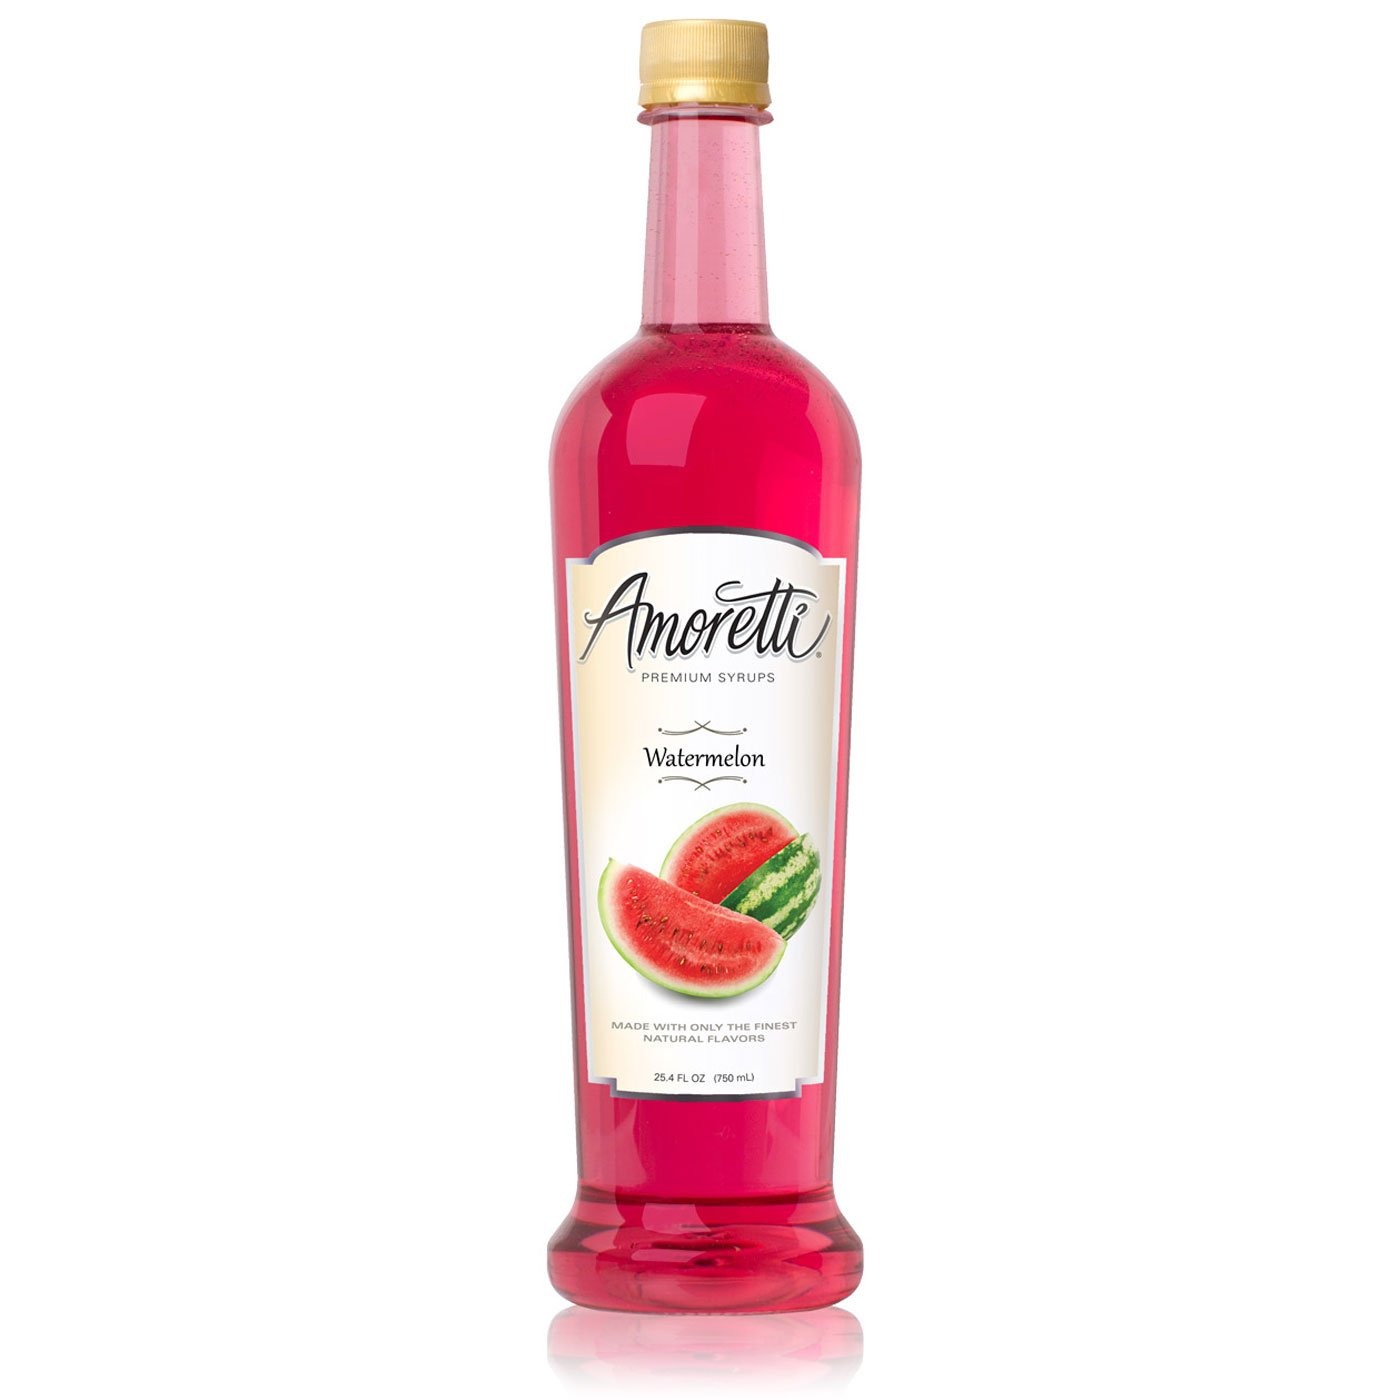
Item Name: Amoretti Premium Syrup, Watermelon, 25.4 Ounce (Pack of 12)
Bullet Point 1: Made with natural flavor
Bullet Point 2: Only 35 calories per serving and 62 servings per bottle
Bullet Point 3: Free pump included
Bullet Point 4: Delicious syrup for latte, tea, coffee, smoothies, Italian soda and desserts
Bullet Point 5: Proudly made in Southern California
Value: 304.8
Unit: Fl Oz

Price: 20.93